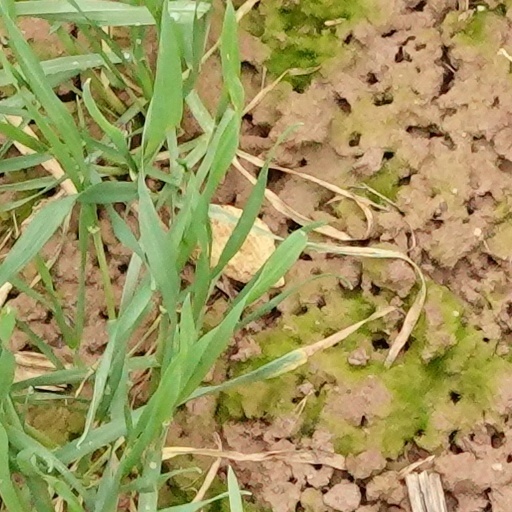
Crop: wheat